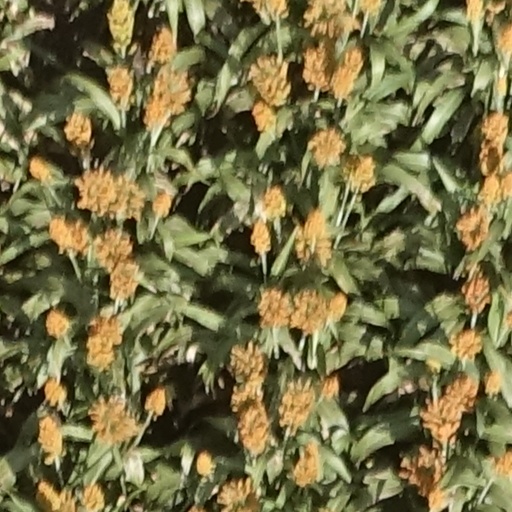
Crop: sorghum